Battle of the Ruhr

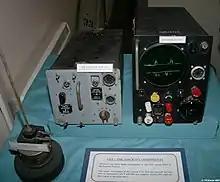

Gee worked by wireless signals transmitted from three ground stations in England, on a line about long, being displayed on a cathode ray tube to the navigator and placed on a Gee chart, giving a fix of the aircraft's position in less than a minute. Accuracy varied from and Gee had a range of , accuracy falling with distance. Gee worked well as a homing device but early hopes of it being accurate enough for blind bombing were not realised. Crews appreciated the value of the apparatus for navigation on the return journey, removing the fear of flying into hills and other obstructions. By August 1942, 80 per cent of the bomber force was equipped and 100 per cent by January 1943.